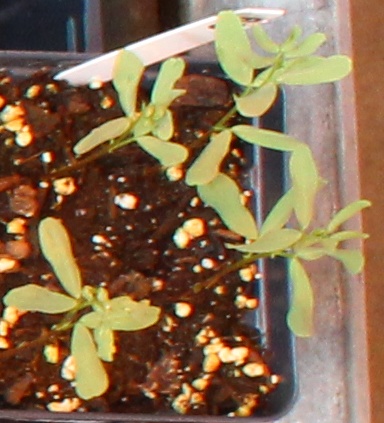
Label: Lentil